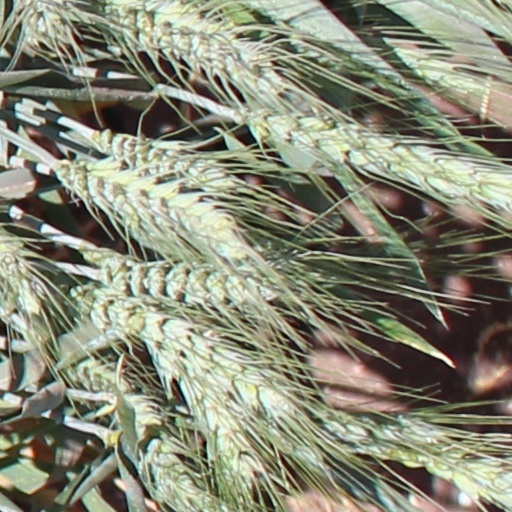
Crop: wheat